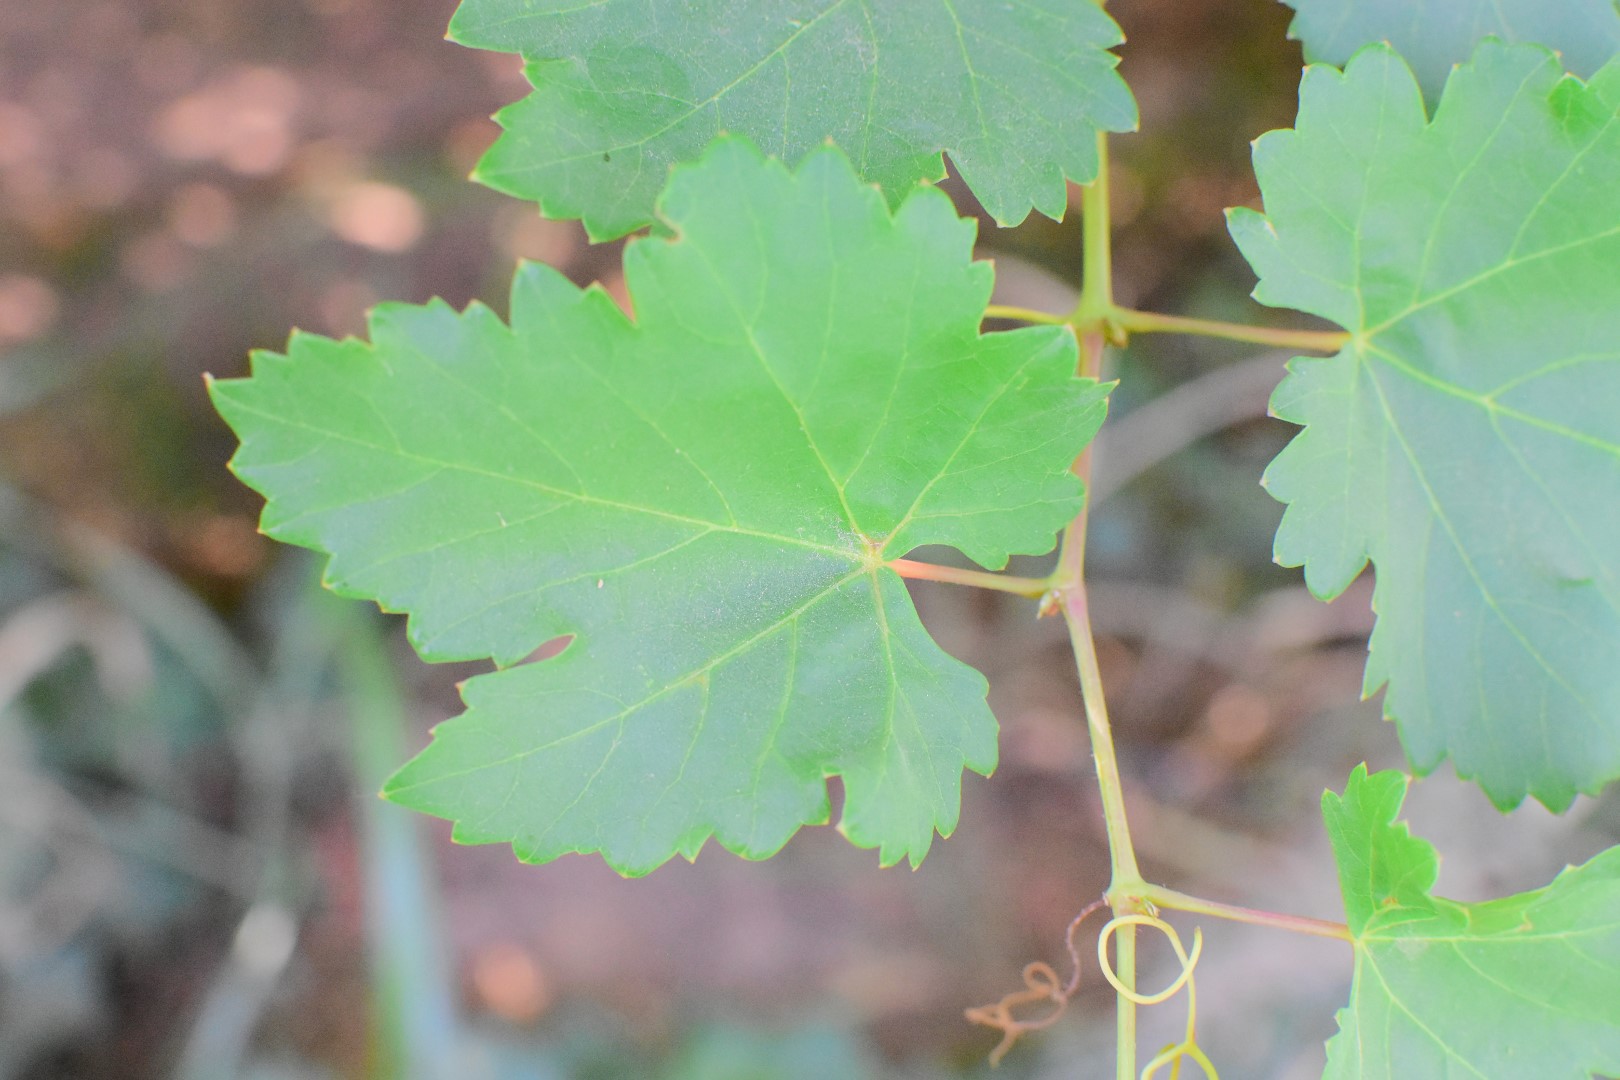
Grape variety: Deas Al-Annz